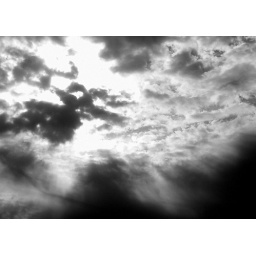
clouds in black and white